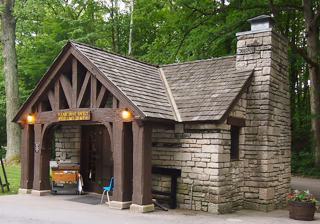
Building: McCormick's Creek State Park Entrance and Gatehouse
Country: United States of America
Year built: 1935
United States historic place McCormick's Creek State Park Entrance and Gatehouse U.S. National Register of Historic Places McCormick's Creek State Park Gatehouse, June 2013 Show map of Indiana Show map of the United States Location McCormick's Creek State Park , west of the junction of State Roads 43 and 46, and east of Spencer , Washington Township, Owen County, Indiana Coordinates 39°17′02″N 86°43′34″W / 39.28389°N 86.72611°W / 39.28389; -86.72611 Area 1 acre (0.40 ha) Built 1935 ( 1935 ) Built by Civilian Conservation Corps Architectural style Park Rustic MPS New Deal Resources in Indiana State Parks MPS NRHP reference No. 93000175 Added to NRHP March 18, 1993 McCormick's Creek State Park Entrance and Gatehouse is a historic gatehouse situated in McCormick's Creek State Park , located in Washington Township , Owen County, Indiana .  Constructed in 1935 by the Civilian Conservation Corps , it is a one-story, T-shaped building made of limestone in the Rustic style with a gable roof. The building features a large limestone fireplace chimney and an open entrance porch. Adjacent to the gatehouse, there are two sections of a stone and timber fence that contribute to its overall historic character.. In recognition of its significance, the gatehouse was listed on the National Register of Historic Places in 1993. References